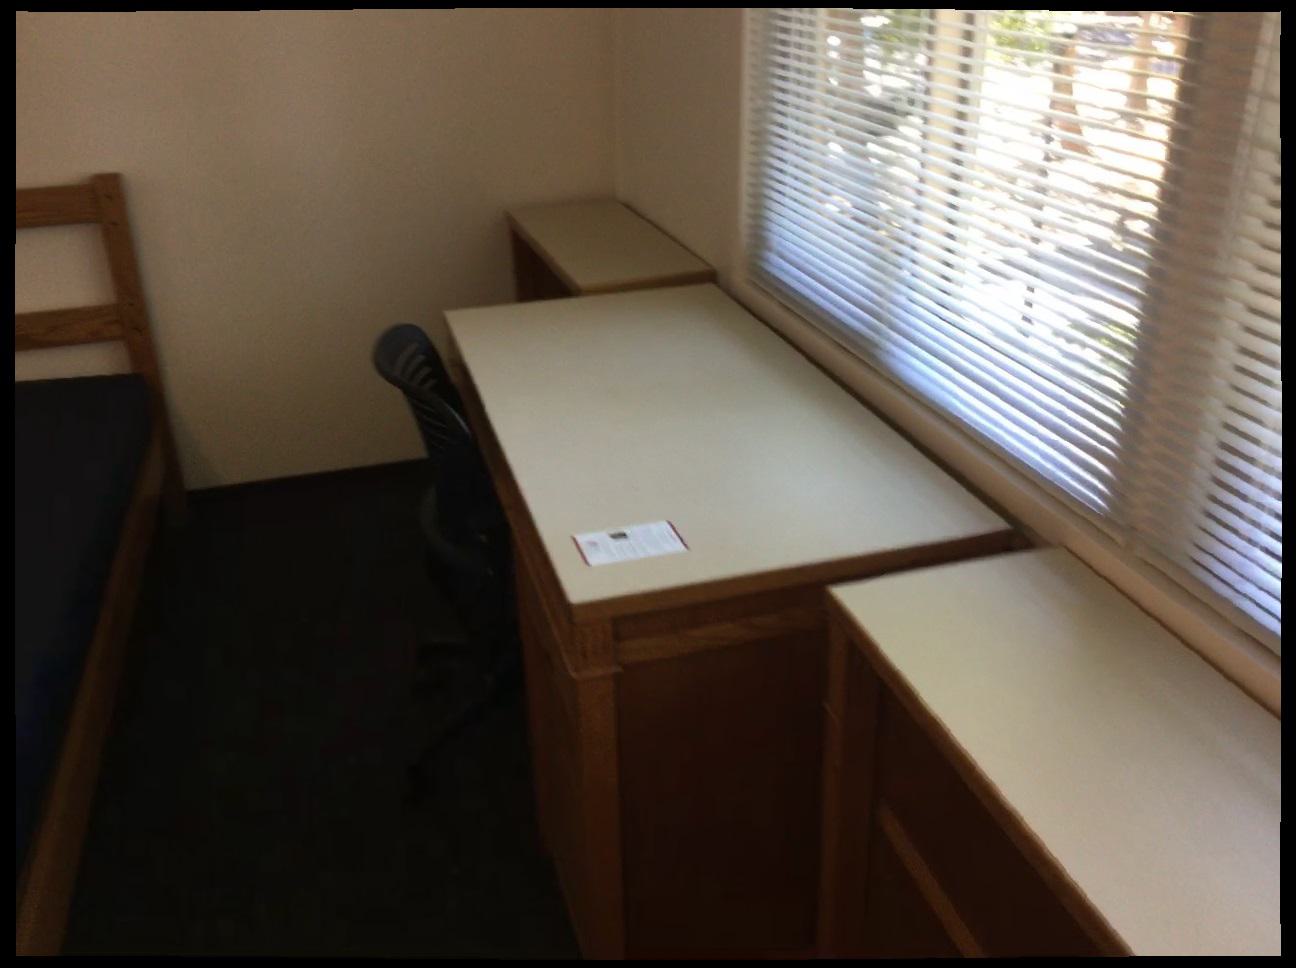
Question: In the image, there is the bed. Pinpoint several points within the vacant space situated left of the bed from the object's perspective. Your final answer should be formatted as a list of tuples, i.e. [(x1, y1), ...], where each tuple contains the x and y coordinates of a point satisfying the conditions above. The coordinates should be between 0 and 1, indicating the normalized pixel locations of the points.
Answer: [(0.313, 0.650), (0.272, 0.590), (0.159, 0.973), (0.258, 0.942), (0.170, 0.711), (0.266, 0.533), (0.173, 0.634), (0.209, 0.958), (0.235, 0.506), (0.306, 0.927), (0.167, 0.772), (0.265, 0.517), (0.208, 0.761), (0.290, 0.495), (0.261, 0.991), (0.253, 0.856), (0.290, 0.772), (0.175, 0.570), (0.301, 0.883), (0.297, 0.843), (0.306, 0.603), (0.235, 0.522), (0.171, 0.658), (0.268, 0.551), (0.238, 0.576), (0.208, 0.831), (0.284, 0.711), (0.274, 0.612), (0.249, 0.783), (0.241, 0.619), (0.174, 0.612), (0.296, 0.527), (0.263, 0.500), (0.359, 0.959), (0.171, 0.684), (0.246, 0.721), (0.208, 0.675), (0.237, 0.539), (0.177, 0.517), (0.163, 0.882), (0.293, 0.807), (0.207, 0.584), (0.207, 0.604), (0.208, 0.869), (0.208, 0.911), (0.287, 0.741), (0.279, 0.658), (0.206, 0.511), (0.208, 0.794), (0.174, 0.591)]